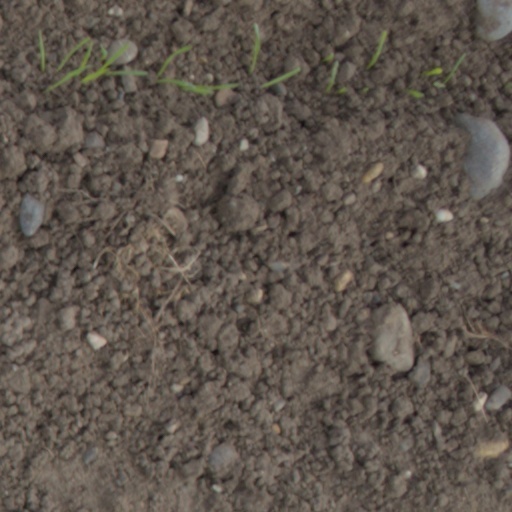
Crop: wheat